Triple Crown of Thoroughbred Racing

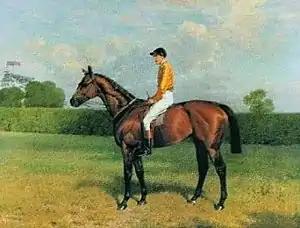
Ormonde, an undefeated English Triple Crown winner

The Triple Crown of Thoroughbred Racing, often shortened to Triple Crown, is a series of horse races for Thoroughbreds, often restricted to three-year-olds. Winning all three of these Thoroughbred horse races is considered the greatest accomplishment in Thoroughbred racing. The term originated in mid-19th-century England and nations where Thoroughbred racing is popular, each having their own Triple Crown series.